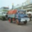
Label: truck